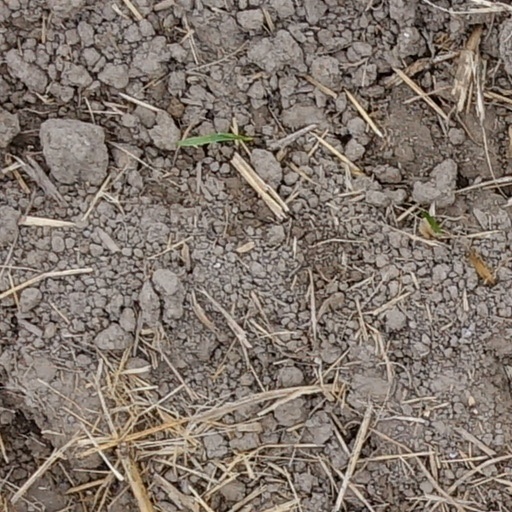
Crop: wheat